Smith and Snipes Hall Farm Ltd v River Douglas Catchment Board

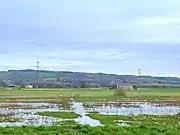
A swathe of this land flooded. Its engineered (straightened) brook had defences poorly installed. It was sown with crops which were ruined.

Smith and Snipes Hall Farm Ltd v River Douglas Catchment Board [1949] 2 KB 500 is an English land law and English contract law appeal decision. The case, decided by Denning LJ, confirmed positive covenants can supplant privity of contract in contracts to improve land and secondly a covenant should be implied where the contract shows an intention that the obligation would attach to the land. The case thirdly held in that context, a somewhat uncertain description of lands which was capable of being rendered certain by extrinsic evidence was sufficient to enforce the covenant.